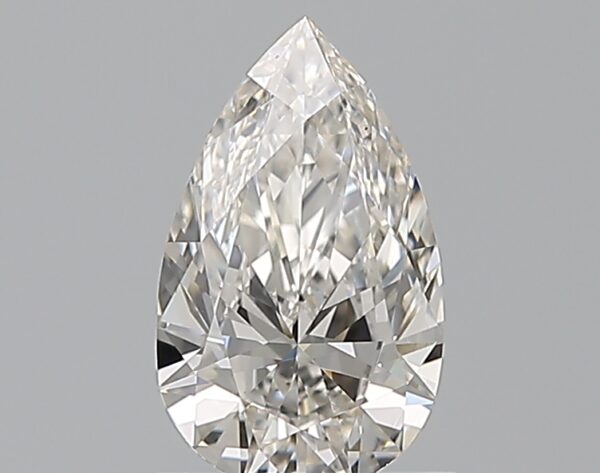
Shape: pear
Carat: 1.01
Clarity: VS1
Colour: G
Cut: EX
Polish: EX
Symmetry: VG
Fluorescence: ST
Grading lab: GIA
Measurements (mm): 9.17 x 5.49 x 3.27